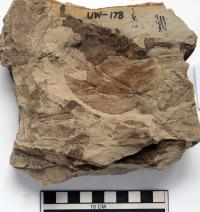
一个化石属于被子植物，其特征描述:属征：形态属，白垩纪至早第三纪被子植物叶化石，形似杨，繁殖器官未知。

简述：叶卵椭圆形，叶基部盾形，叶缘具浅波状齿。

详述：叶形中等大小，卵椭圆形，长7.8cm，宽6.5cm，叶基部盾形，叶缘具浅波状齿，齿尖较锐。齿两测距离相等；中脉直达叶前部，近基处约2mc内粗壮，基部向上和外侧伸出4条脉，并形成3对脉在基邻近挤，从中脉生出的二次脉约2对，近等距；三次脉有直接从中脉垂直伸出，与从侧脉伸出的互相联结形成大网脉，侧脉的分支出达叶缘齿，其侧脉的分支铰粗，成支脉状。